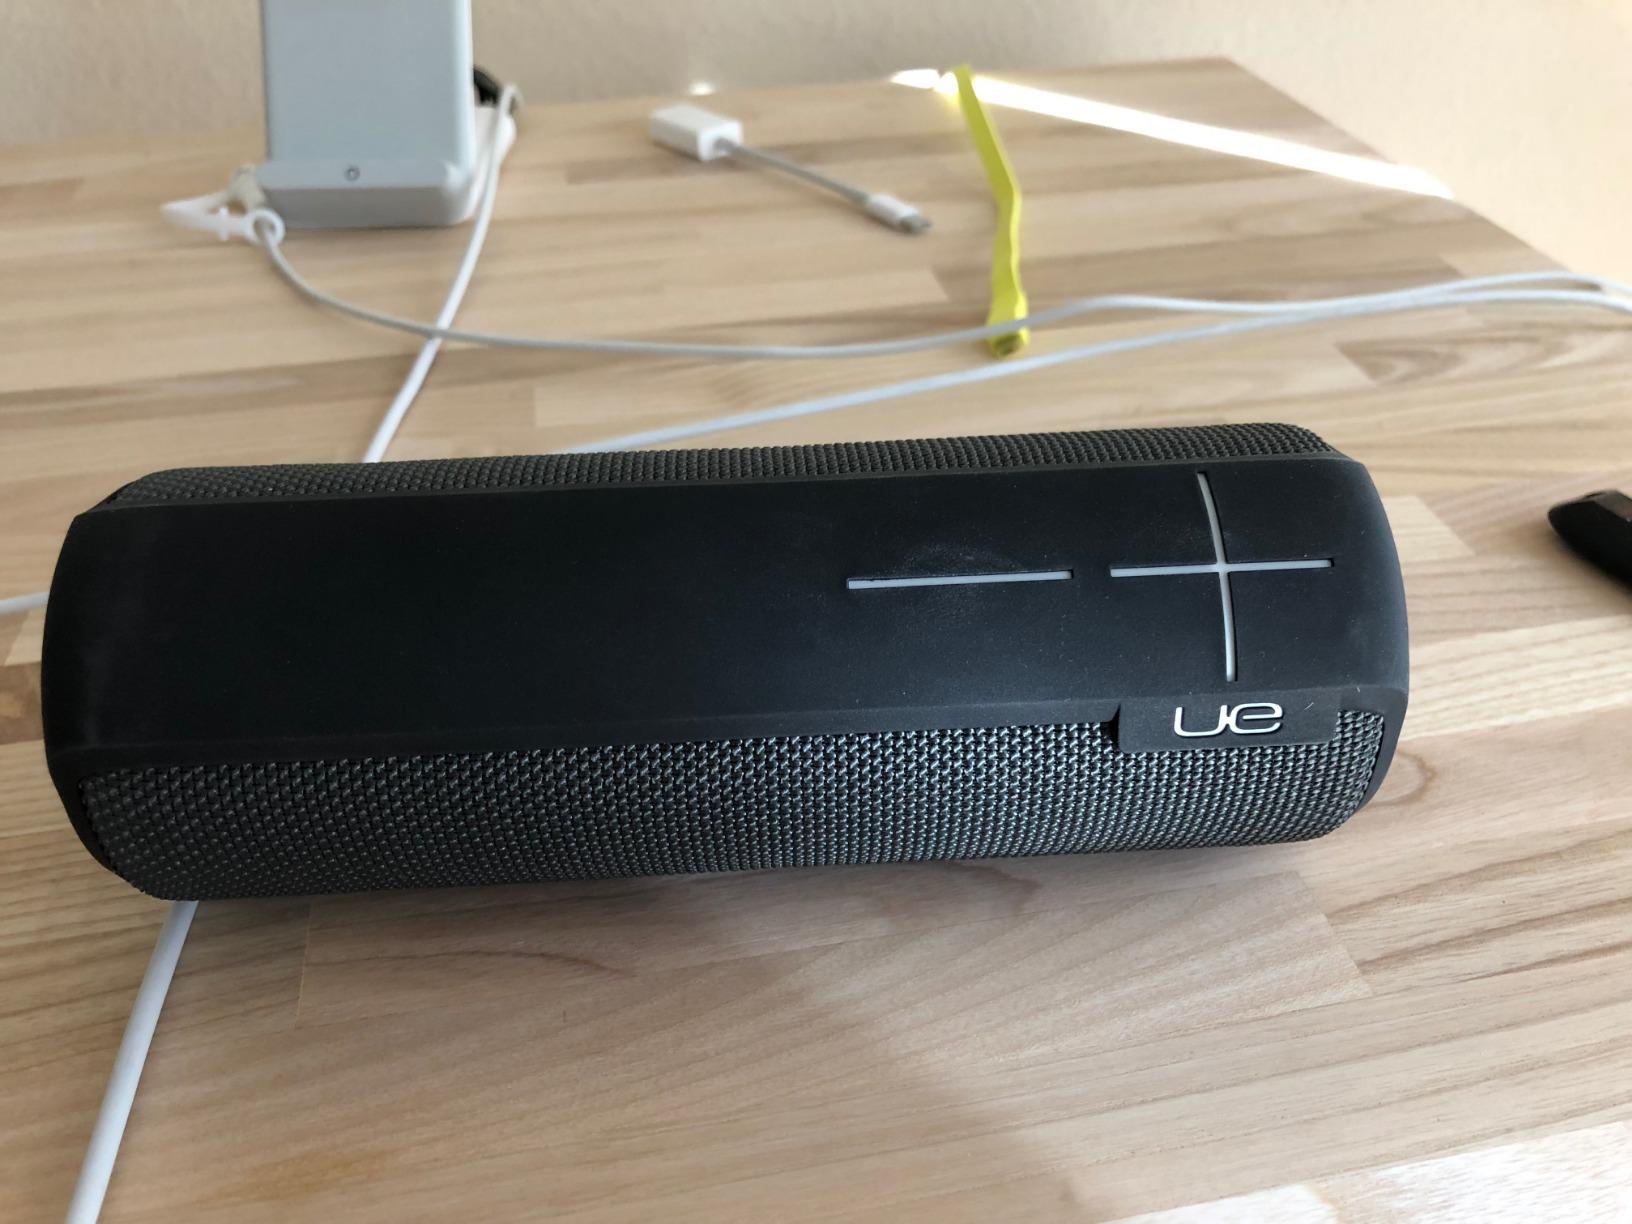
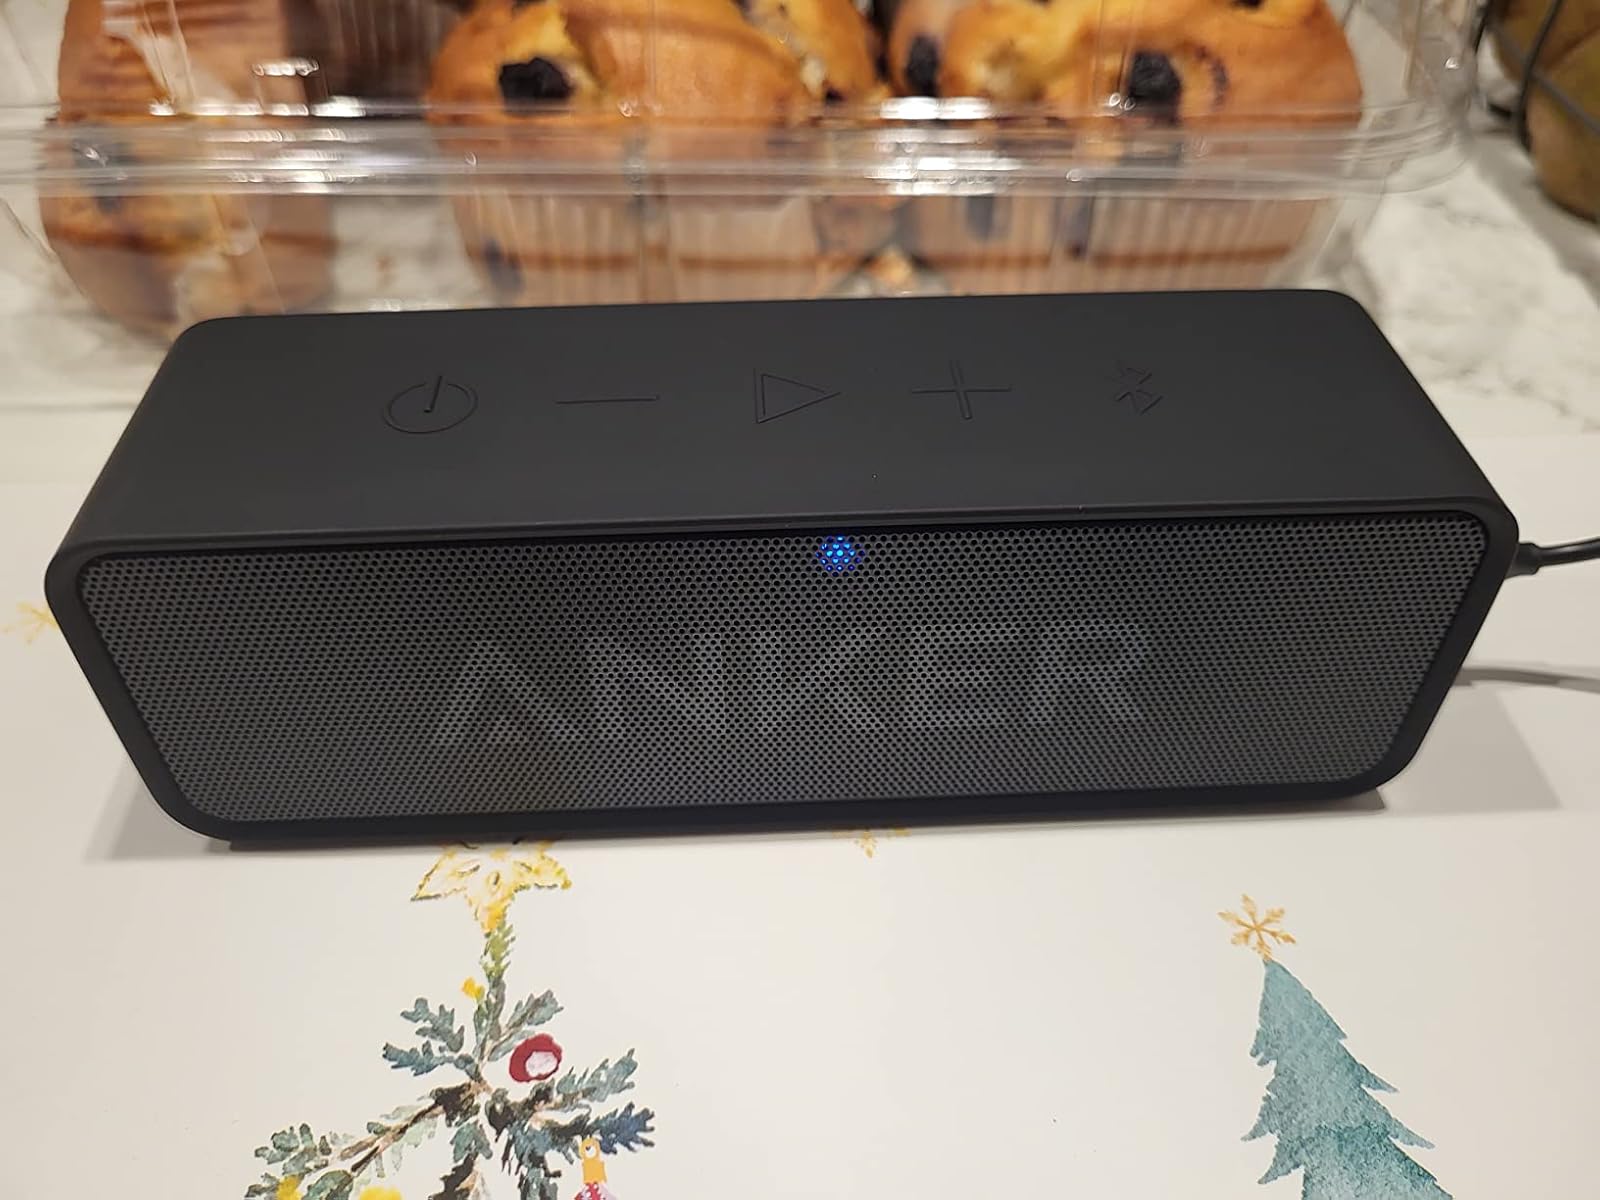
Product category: speaker
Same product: no